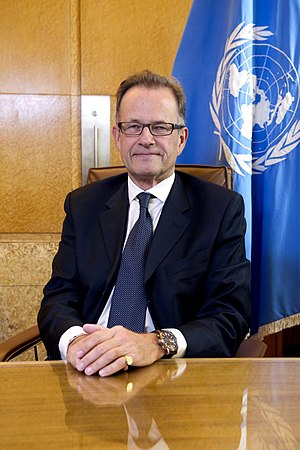
Michael Møller (diplomat) / Udtalelser
Michael Møller (2013)
Michael Ivar Georges Christen Severin Møller er en dansk diplomat. Møller er den nuværende generaldirektør ved FN's kontor i Genéve. Han blev udnævnt til posten i 2015 efter at have været fungerende generaldirektør fra 2013.